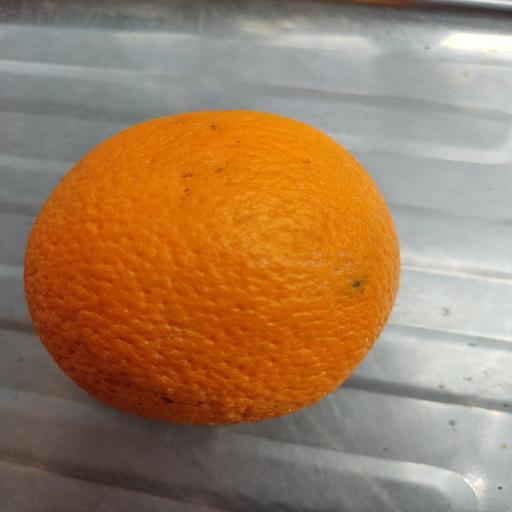
Crop type: Malta